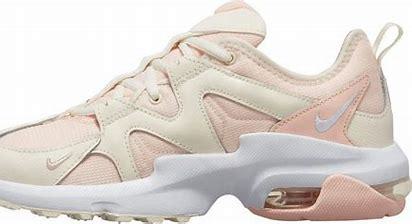
Brand: Nike
Model: Air Max Graviton